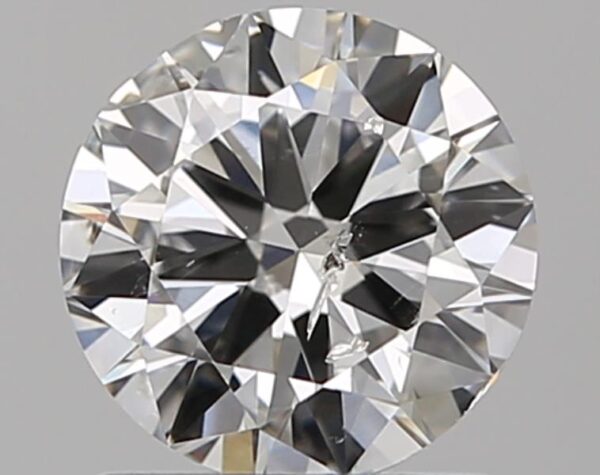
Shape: round
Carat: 1
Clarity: SI2
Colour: G
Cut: VG
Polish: EX
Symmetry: VG
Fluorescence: N
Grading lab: IGI
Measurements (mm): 6.42 x 6.35 x 3.81